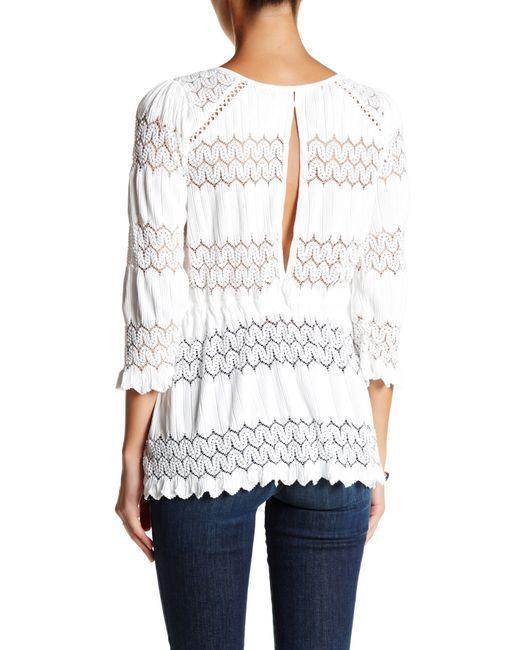
weißes Spitzen-Sommertop, Ellbogenärmel